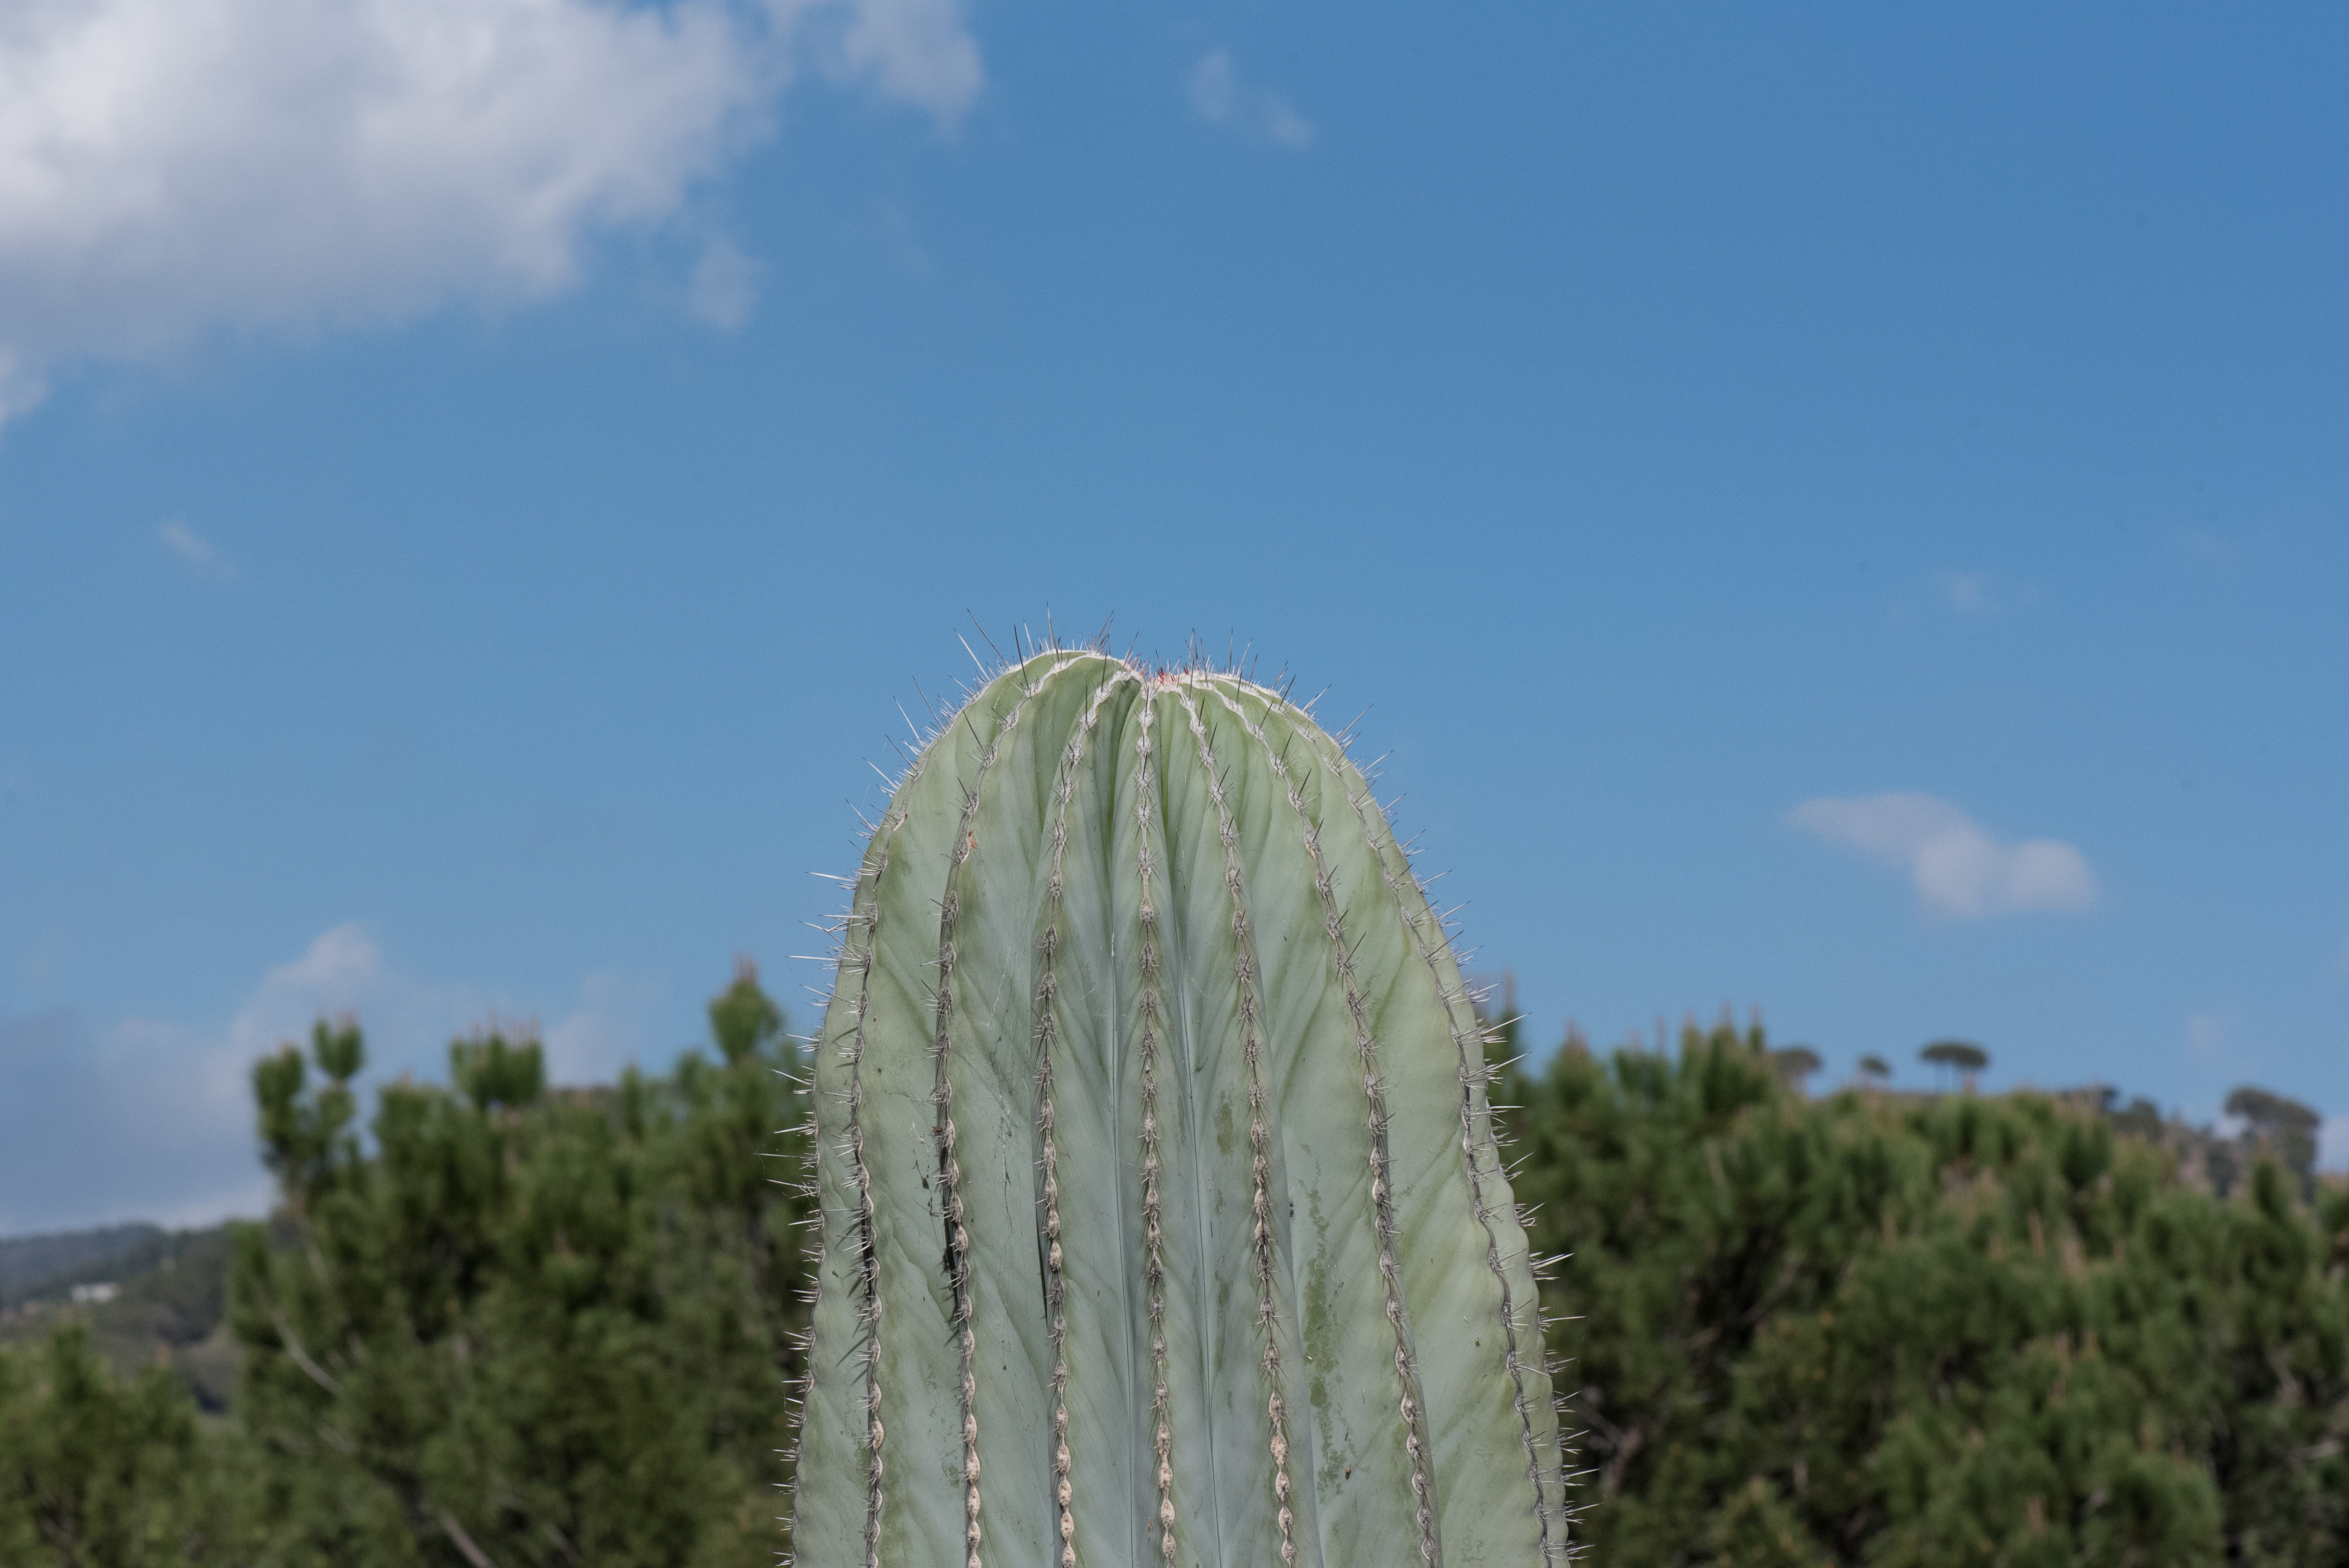
tree, nature, cactus, plant, flower, wild, green, vegetable, garden, ecosystem, skewers, thorny, flowering plant, desert plant, grass family, land plant, arecales